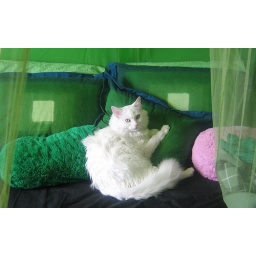
cat in dee's bedroom